Fogg Building

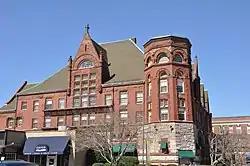

The Fogg Building is a historic commercial building at 100–110 Pleasant Street and 6–10 Columbian Street in Weymouth, Massachusetts. The -story masonry building was designed by J. Williams Beal, and built in 1887 for local businessman John Fogg. The Richardsonian Romanesque structure originally housed a performance space and social gathering places in its upper floors; these spaces have been converted to apartments.